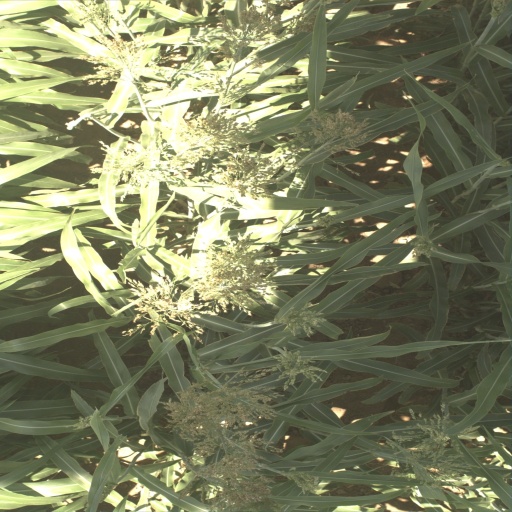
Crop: sorghum